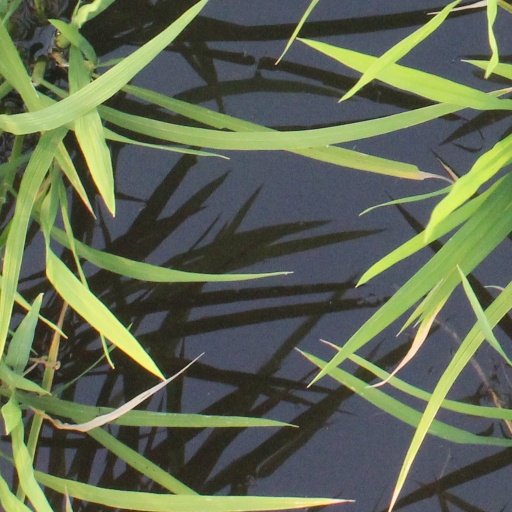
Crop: rice